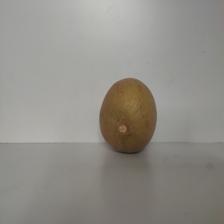
Size: Large